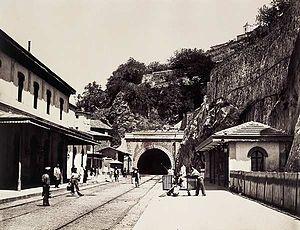
La Compagnie du chemin de fer de Lyon à la Méditerranée est une société anonyme créée en 1852 sous le nom de Compagnie du chemin de fer de Lyon à Avignon. La dénomination est changée la même année à la suite de l'absorption de quatre autres compagnies de chemin de fer du sud-est de la France. Elle disparait cinq ans plus tard pour former la Compagnie des chemins de fer de Paris à Lyon et à la Méditerranée.
La Compagnie des chemins de fer de Paris à Lyon et à la Méditerranée, communément désignée sous le nom de Paris-Lyon-Méditerranée ou son sigle PLM, est l'une des plus importantes compagnies ferroviaires privées françaises entre sa création en 1857 et sa nationalisation en 1938, lors de la création de la SNCF.
La gare de Vienne est une gare ferroviaire française de la ligne de Paris-Lyon à Marseille-Saint-Charles située sur le territoire de la commune de Vienne, sous-préfecture du département de l'Isère, en région Auvergne-Rhône-Alpes.